Chris Coleman (footballer)

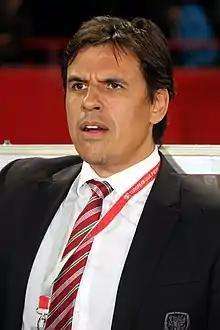
Coleman as manager of Wales in 2016

Christopher Patrick Coleman (born 10 June 1970) is a Welsh professional football coach and former player. His last managerial job was at OH Leuven in the Belgian Pro League.